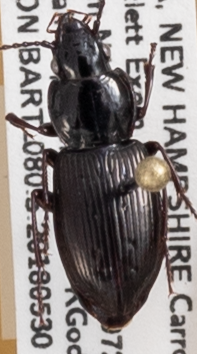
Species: Pterostichus pensylvanicus
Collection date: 2018-05-30
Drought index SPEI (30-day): -1.45
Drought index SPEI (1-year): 0.71
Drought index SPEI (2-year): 0.32